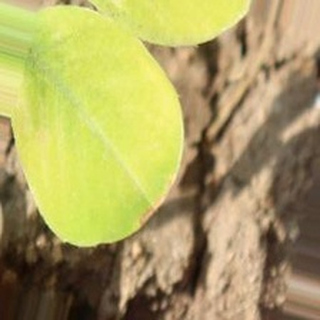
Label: groundnut_nutrition_deficiency